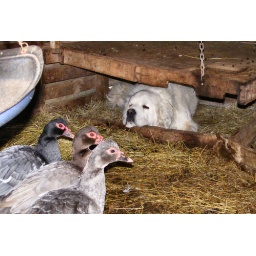
Sometimes Big Guy will go in and sleep under the corner goat beds. The ducks will later make nests under there.